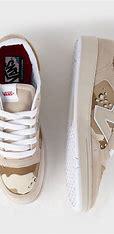
Brand: Vans
Model: Lowland Cc